Jesse Landrum

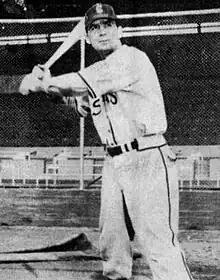
Landrum with the Sacramento Solons (PCL) in 1946

Jesse Glenn Landrum (July 31, 1912 – June 27, 1983) was an American professional baseball player who later became a longtime scout. He appeared in Major League Baseball as a second baseman in four games for the Chicago White Sox during the early weeks of the season, but played in 1,521 games in the minor leagues between 1937 and 1953.